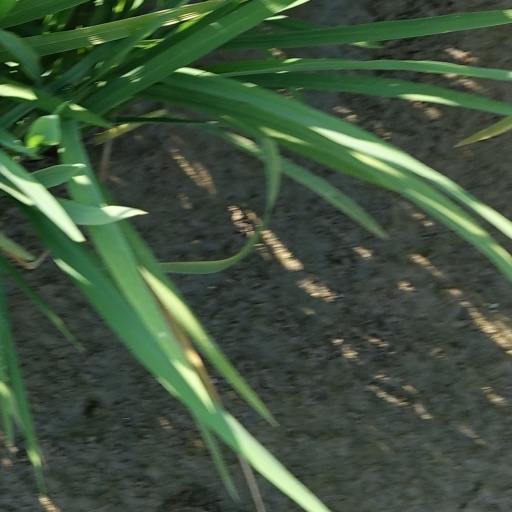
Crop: rice